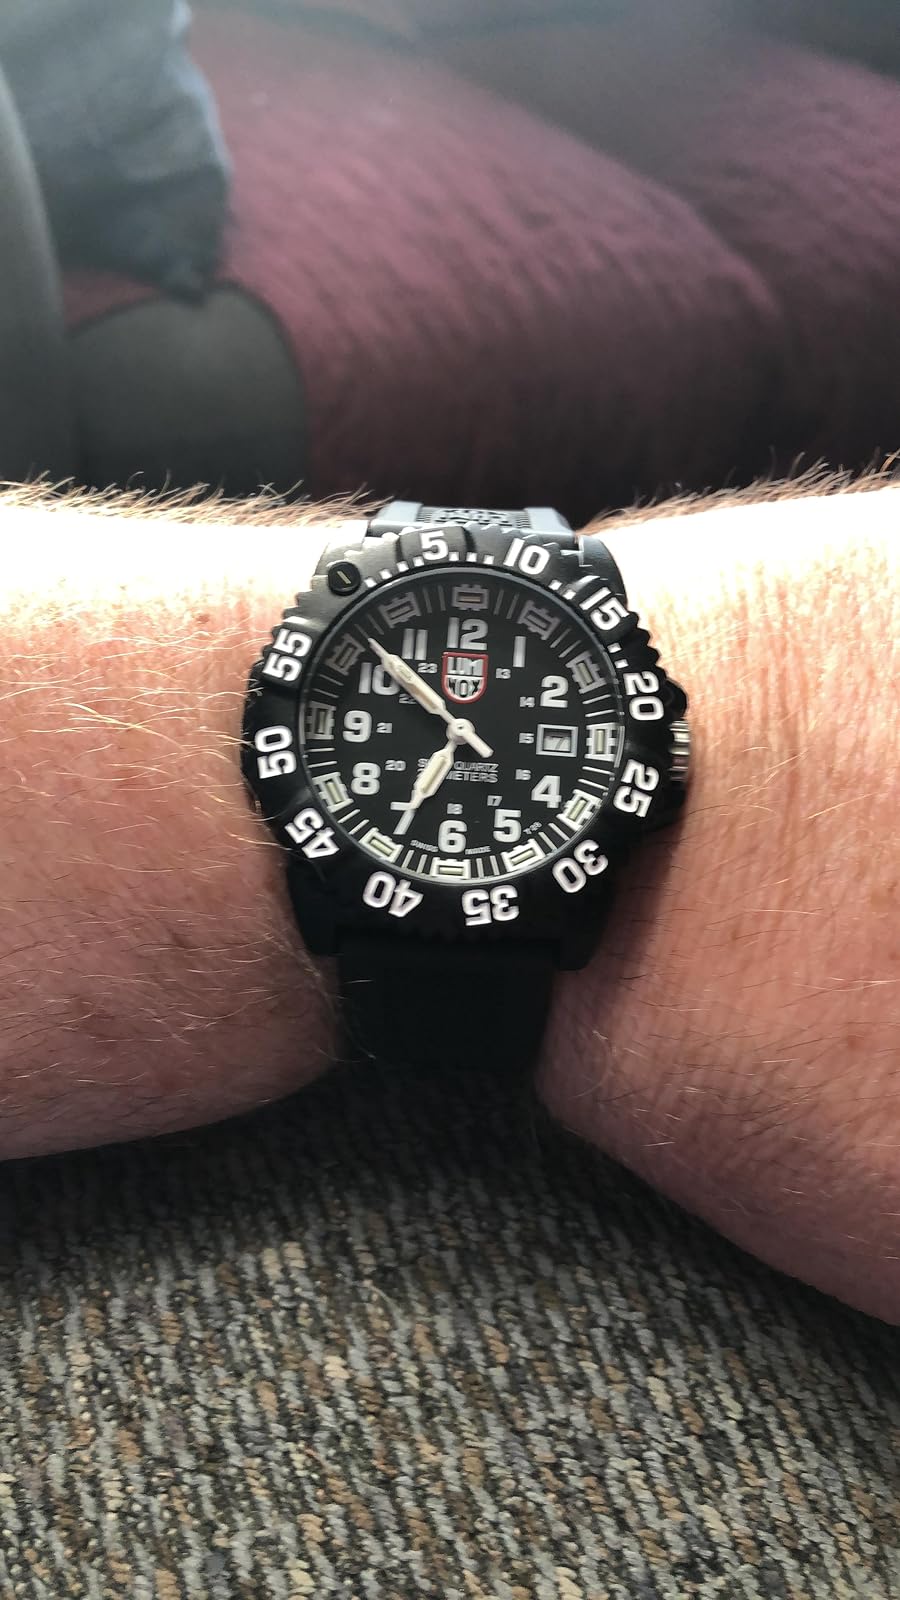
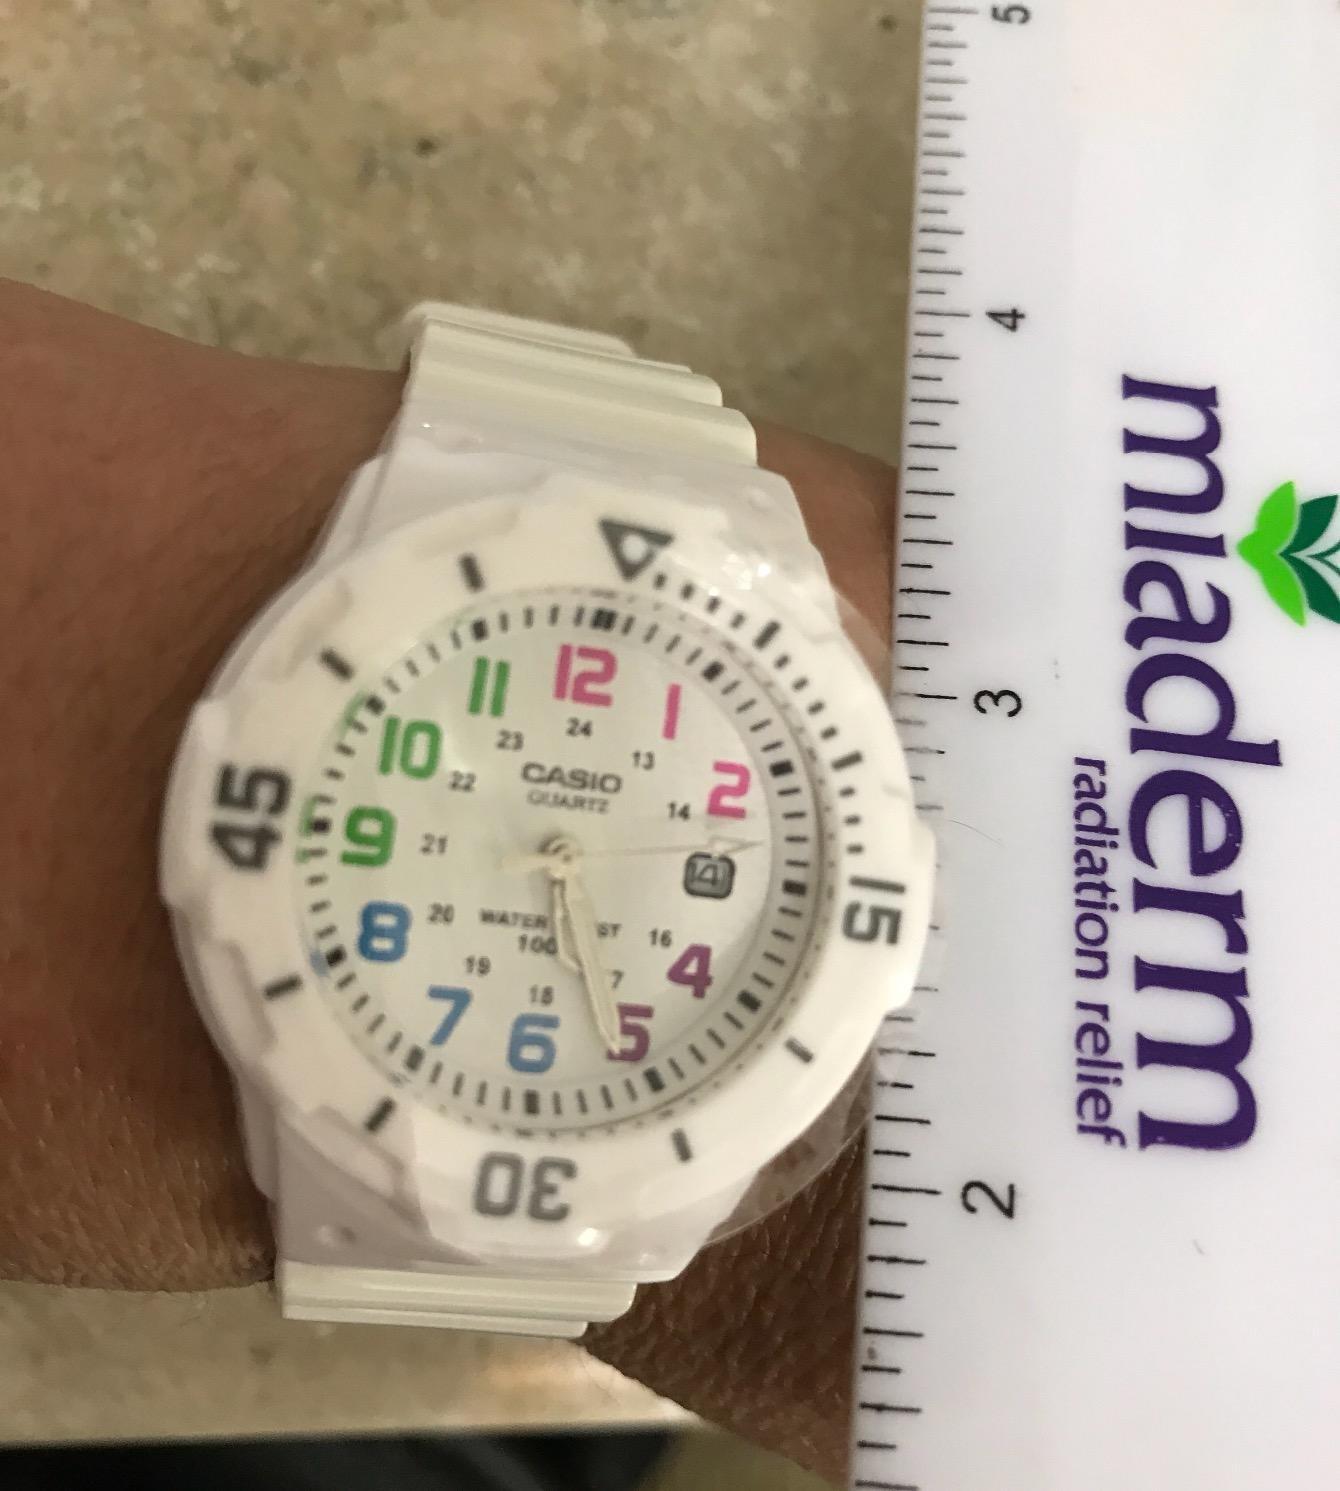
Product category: accessories_watch
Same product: no